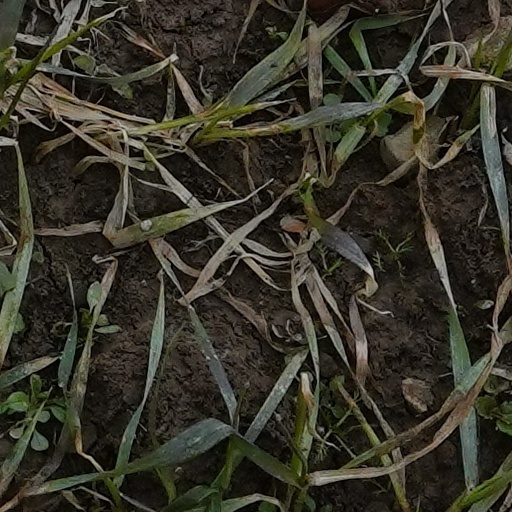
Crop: wheat